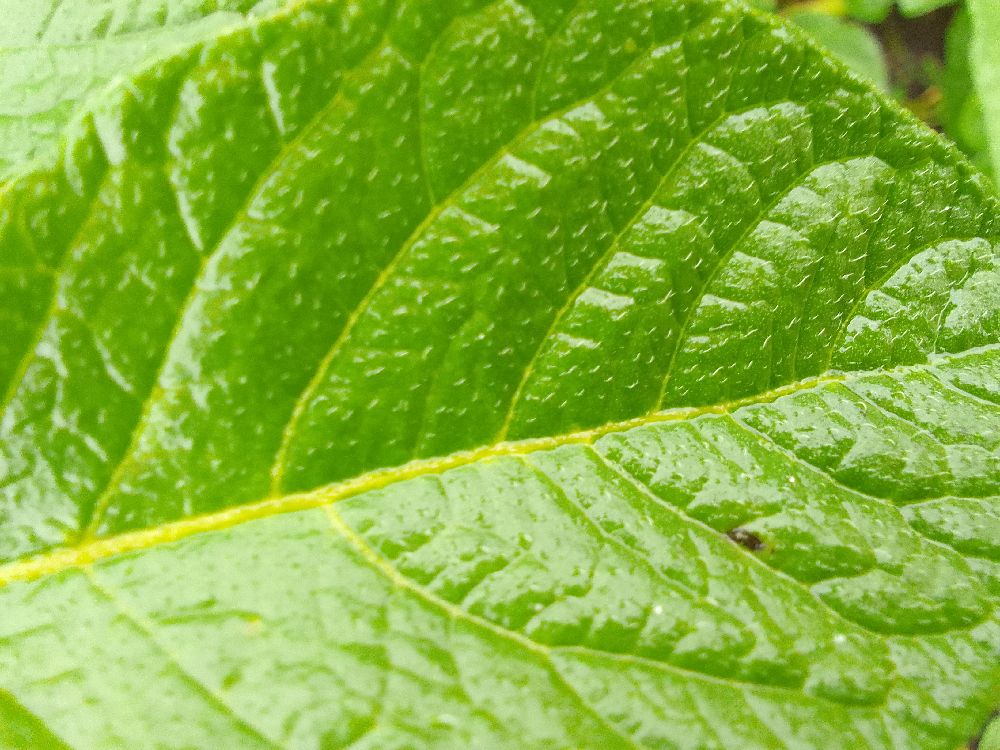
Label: Healthy